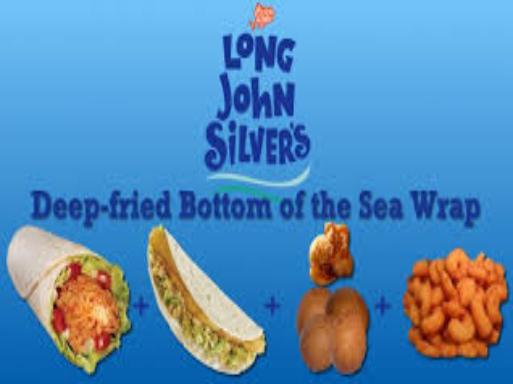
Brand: Long John Silver's
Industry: Food